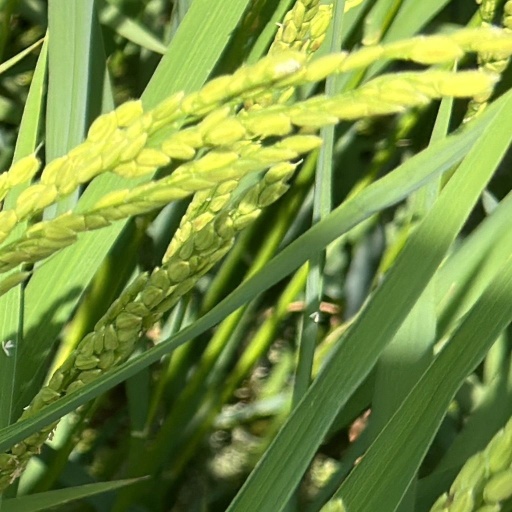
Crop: rice